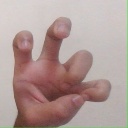
अक्षर: छ